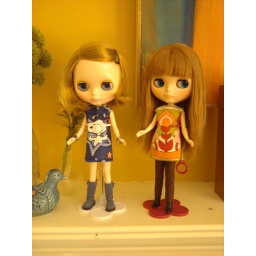
Snoopy dress and brown pants by pistachio libby on etsy. mod dress by me.